Delüün Boldog

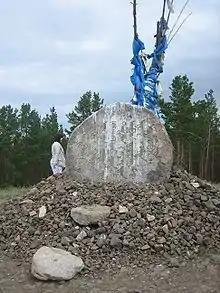
Ovoo and monument at the site

Dulüün-Boldog, or Delun-Boldog, is a tourist attraction located in Dadal, Khentii, in Onon-Balj National Park, Mongolia. It is one of several locations that is considered to be the birthplace of Genghis Khan (Temüjin), in the year 1162 CE, according to "The Secret History of the Mongols". It is located near the sacred mountain Burkhan Khaldun and the Onon and Kherlen Rivers, close to Ulaanbaatar.